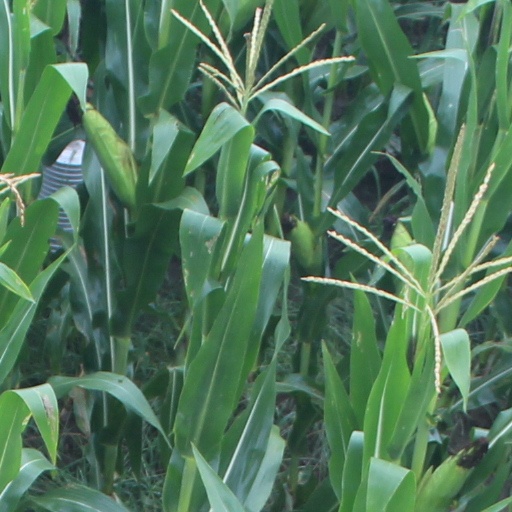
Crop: maize; corn